Street food of Chennai

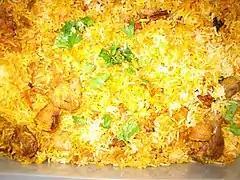
Biriyani

Biriyani is a hugely popular food in Chennai. It is a mixed rice food with meat. Variants include Chicken Biriyani, Mutton Biriyani, Egg Biriyani, Vegetarian Biryani, Beef Biriyani etc. Biryani is popular amongst Muslims, and so there is a theory that the Mughals brought it with them. Kushkas are Biriyanis without meat or meat removed from rice. Biryani is usually served with sour brinjal gravy (Baghara baingan) and chilled raita.